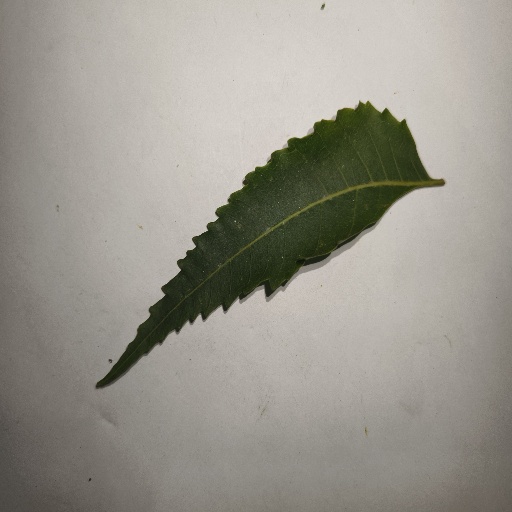
Species: Neem
Leaf condition: Healthy Leaf